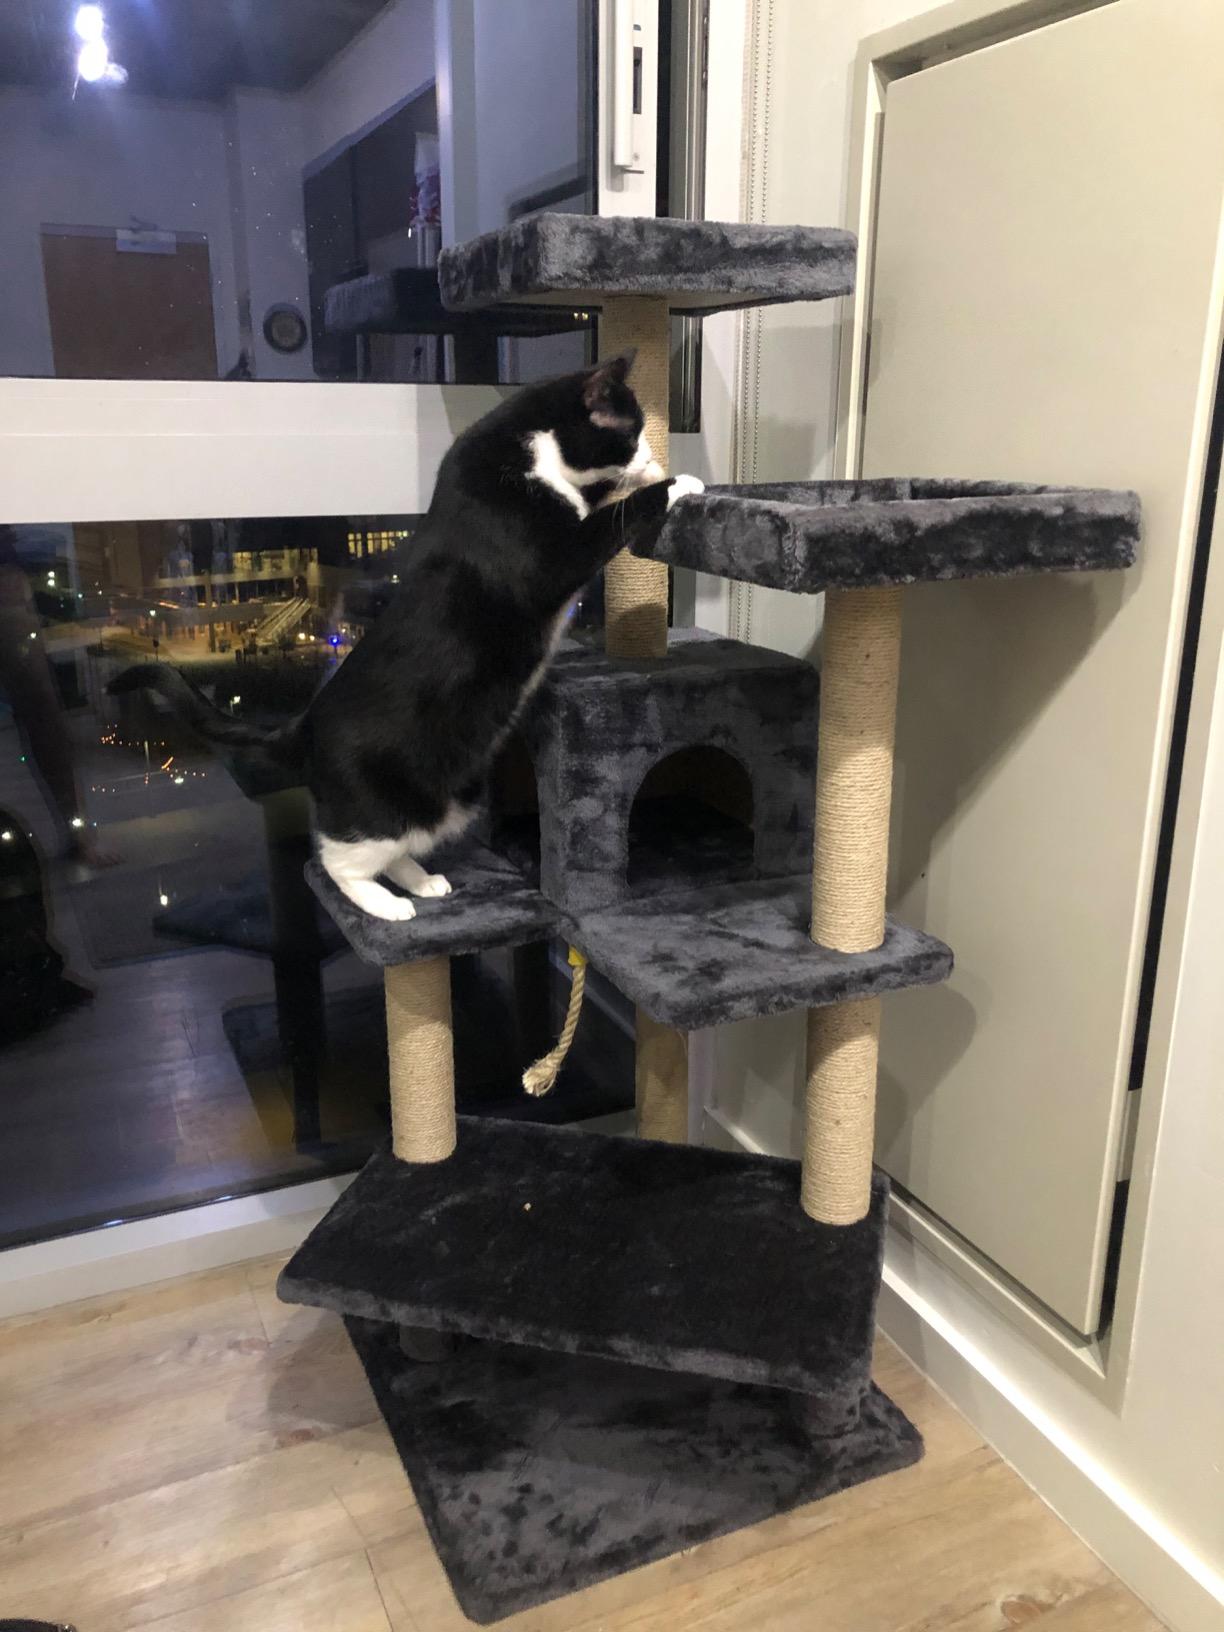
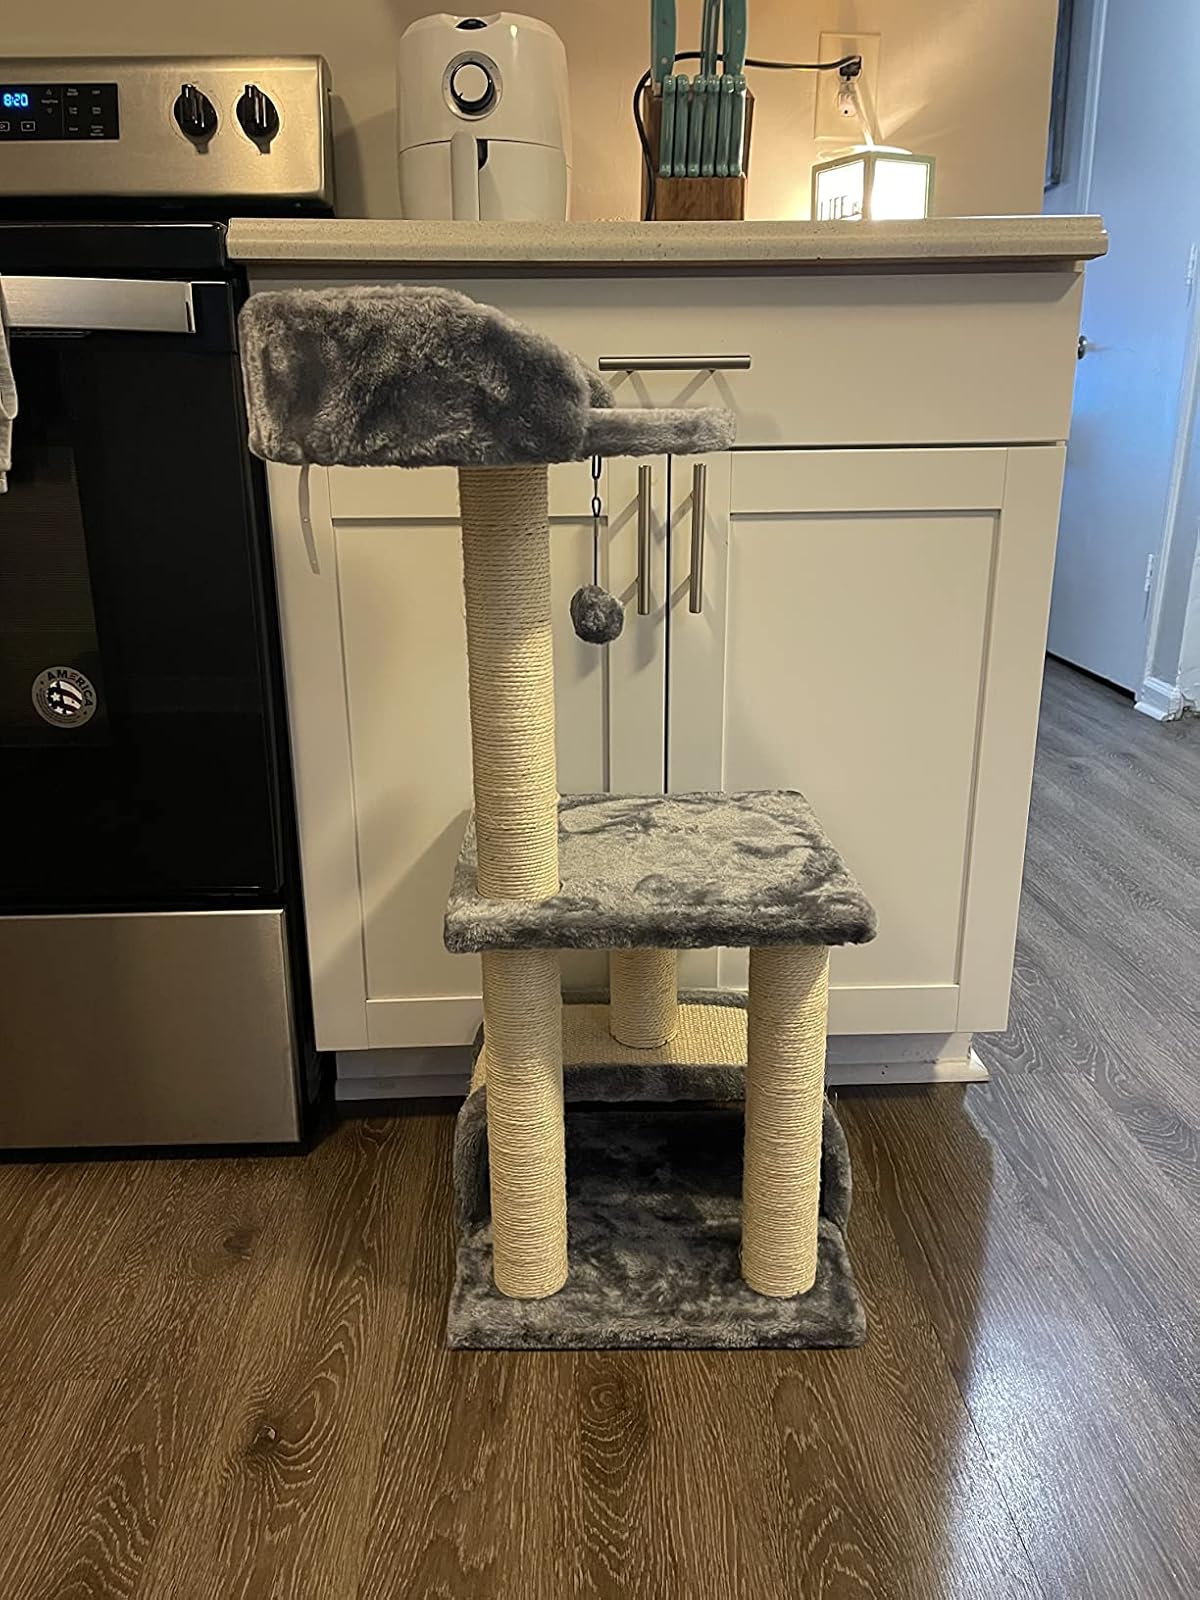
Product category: items_cat tree
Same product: no